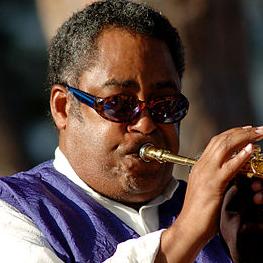
Age: 53